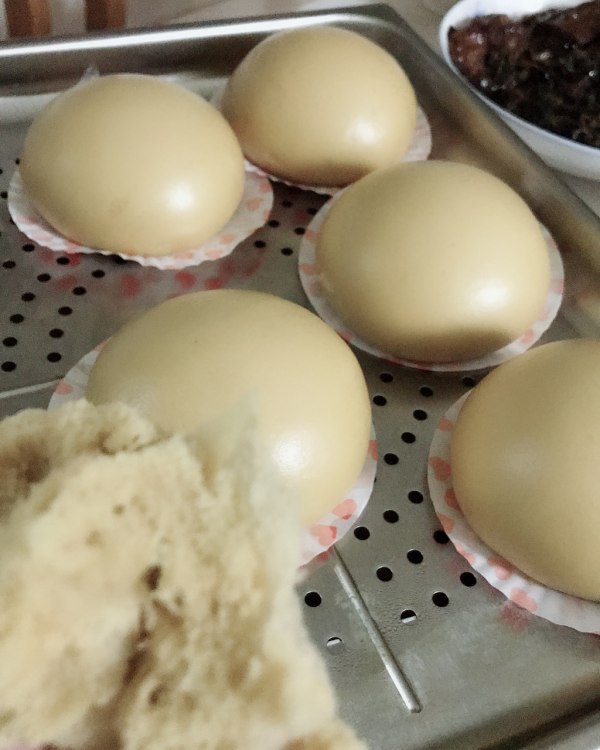
Label: trash